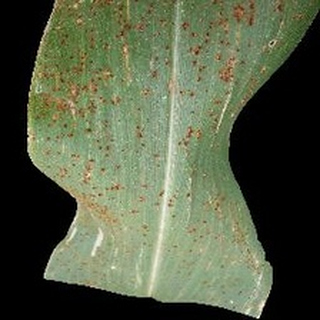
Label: corn_common_rust